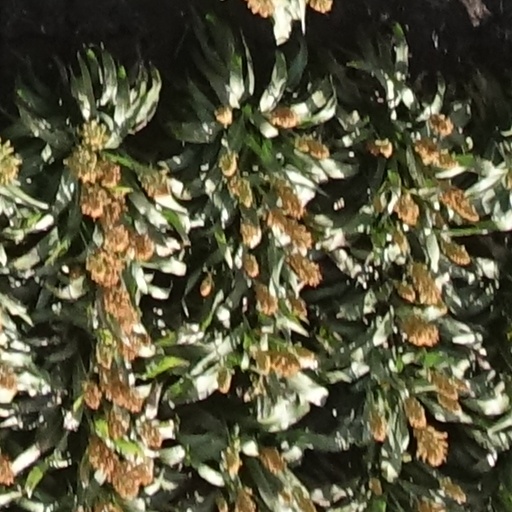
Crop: sorghum